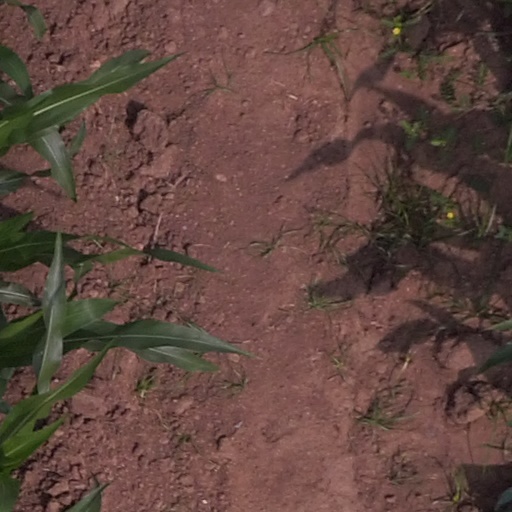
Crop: maize; corn